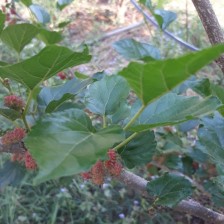
Variety: ChiangMai60